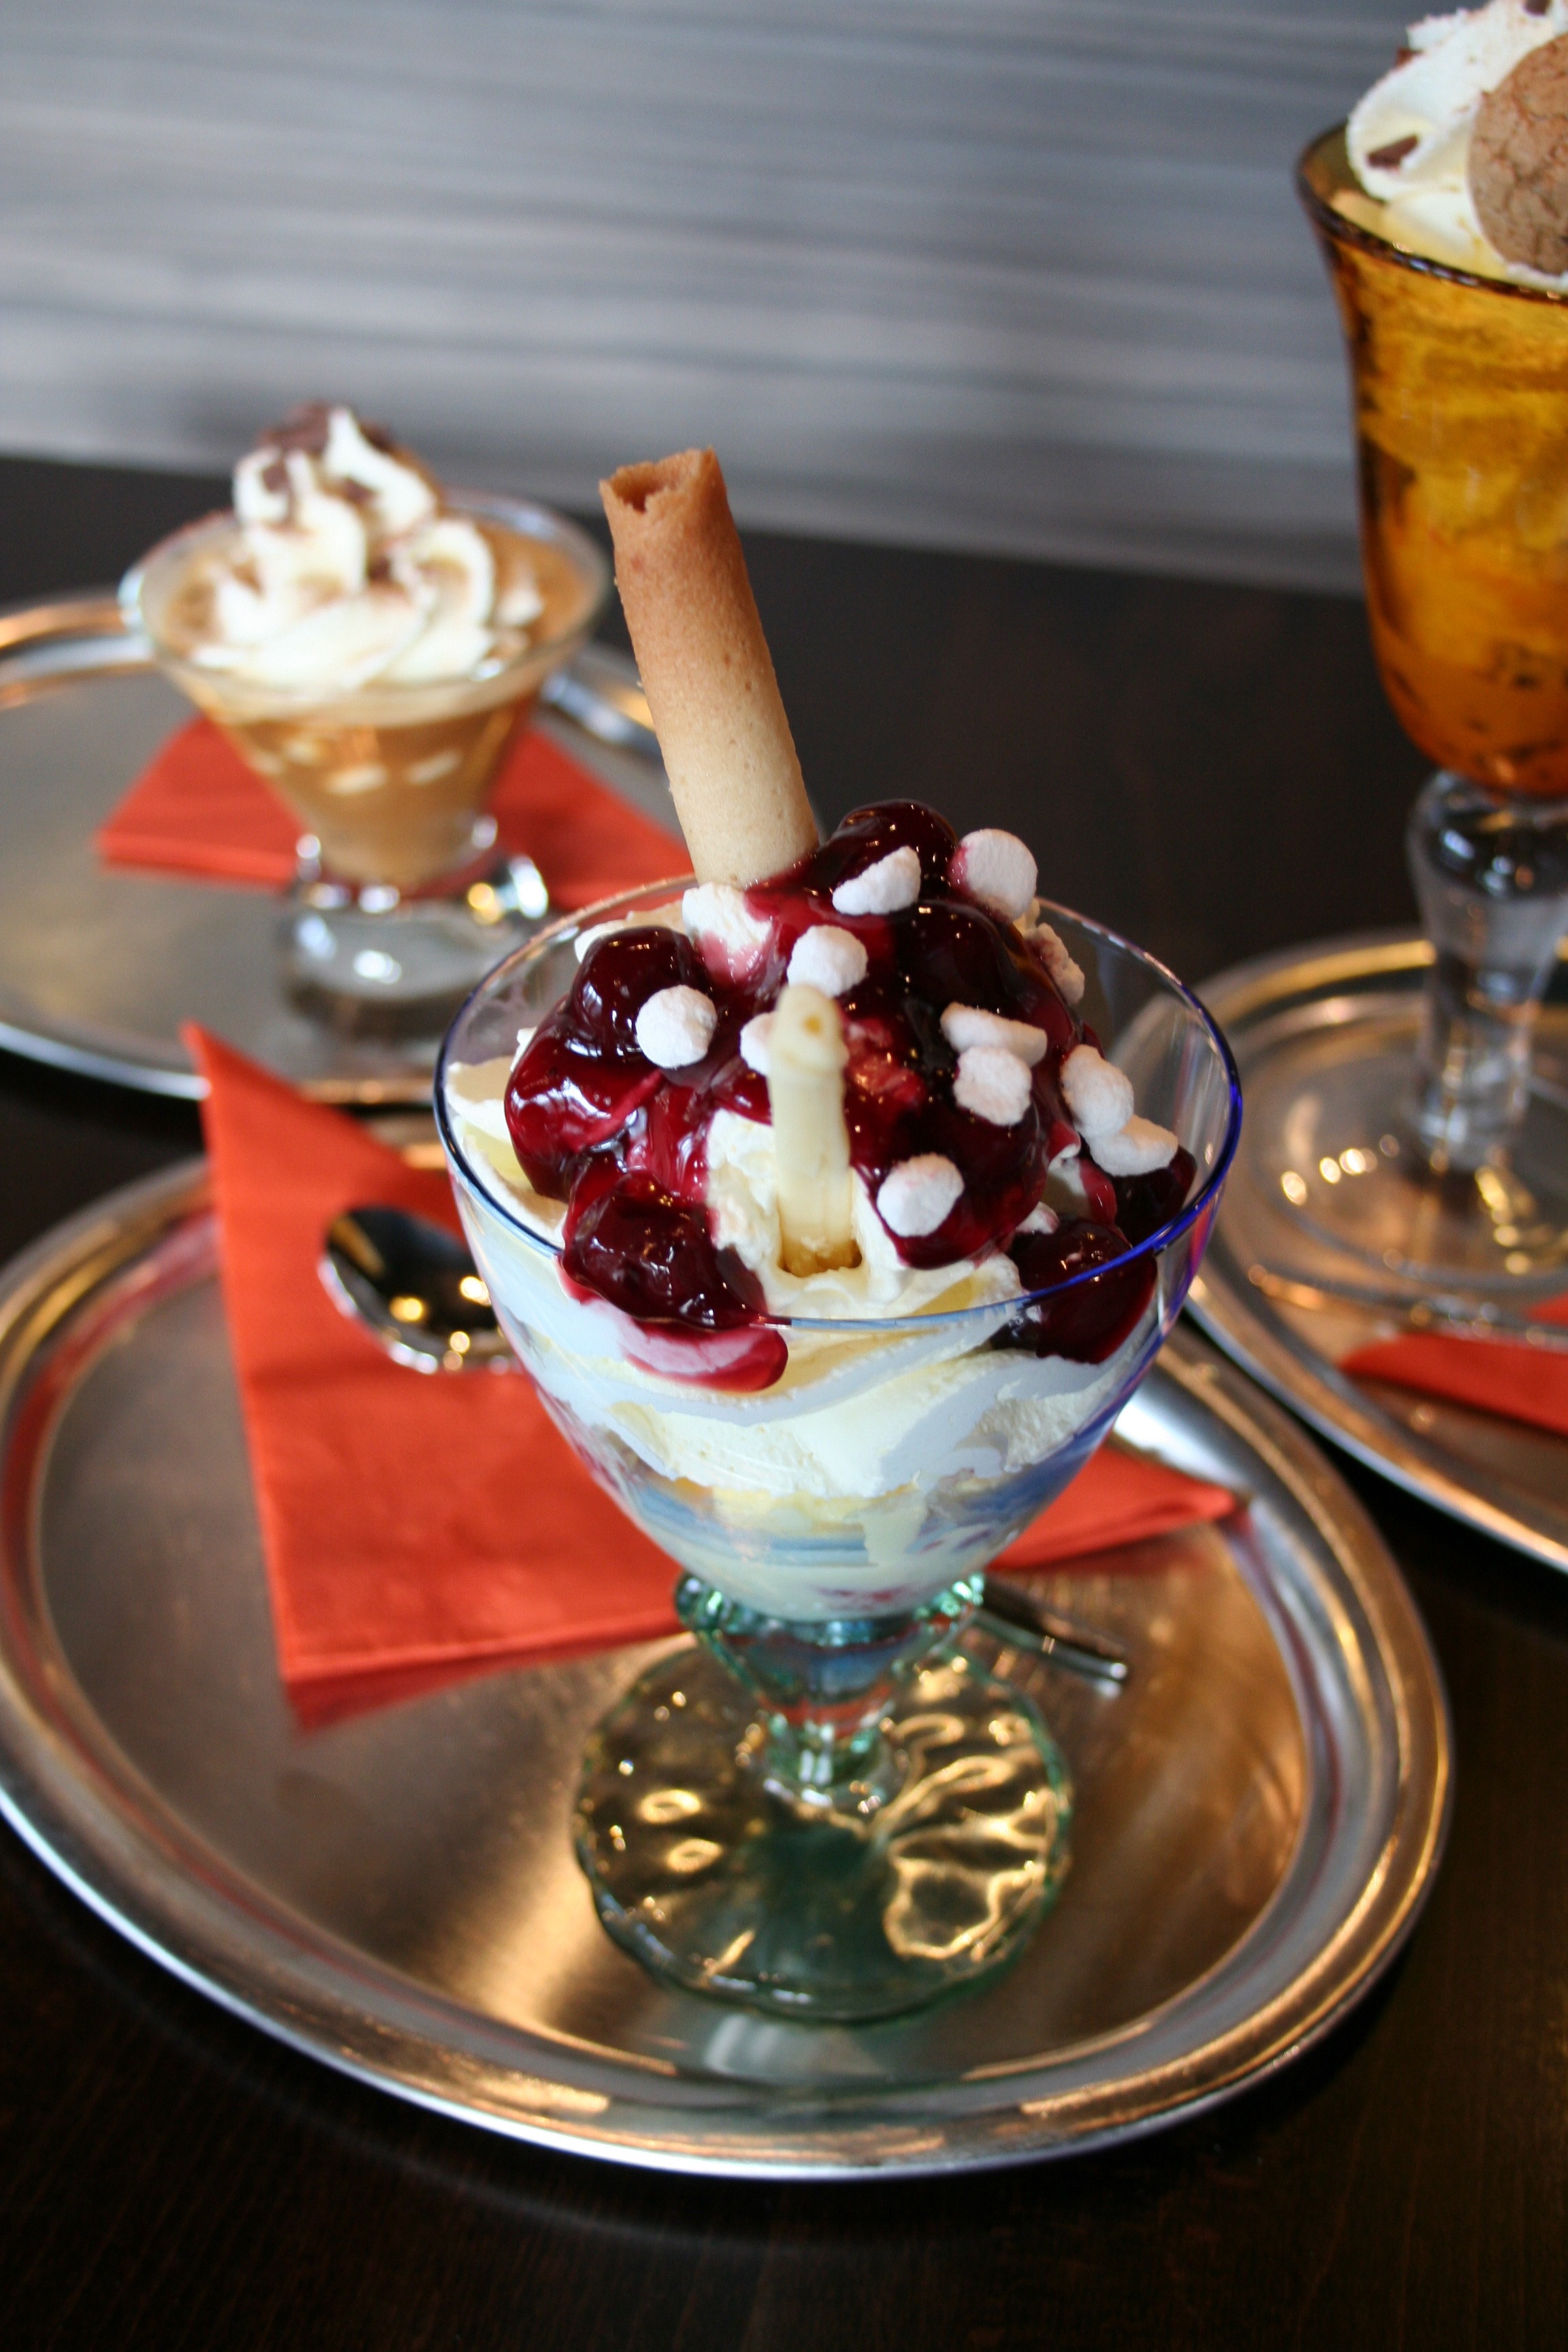
fruit, dish, meal, food, produce, drink, breakfast, ice cream, dessert, berries, soft, flavor, parfait, sundae, ice coupe